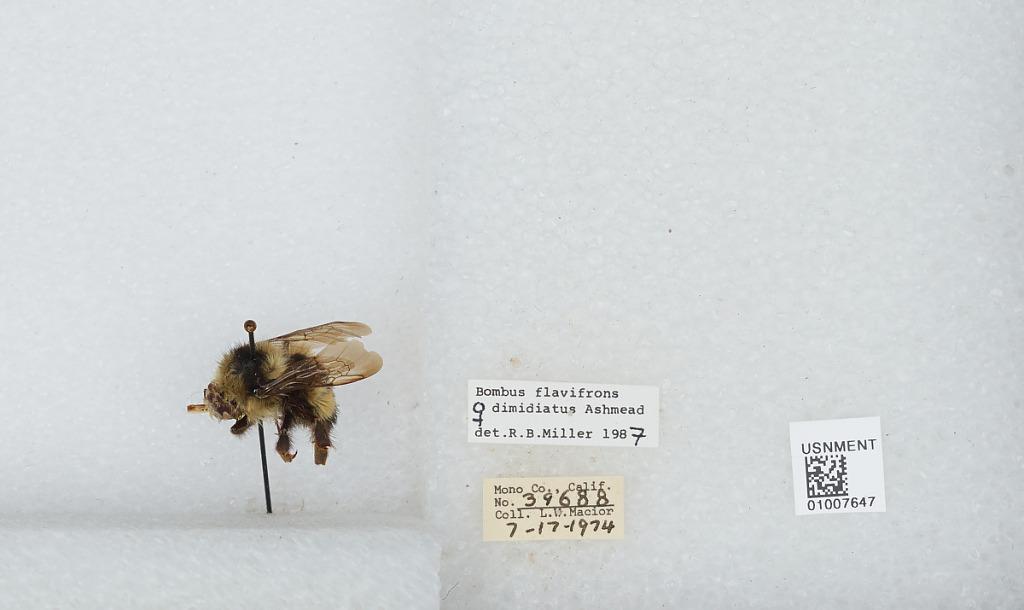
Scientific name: Bombus (Pyrobombus) flavifrons Cresson
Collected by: L. Macior
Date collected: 1974-7-17
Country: United States
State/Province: California
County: Mono
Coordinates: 37.92, -118.87
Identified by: Miller, R. B.